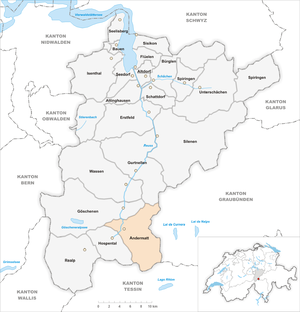
Andermatt est une commune ainsi qu'une grande station de sports d'hiver suisse, située dans le sud du canton d'Uri.